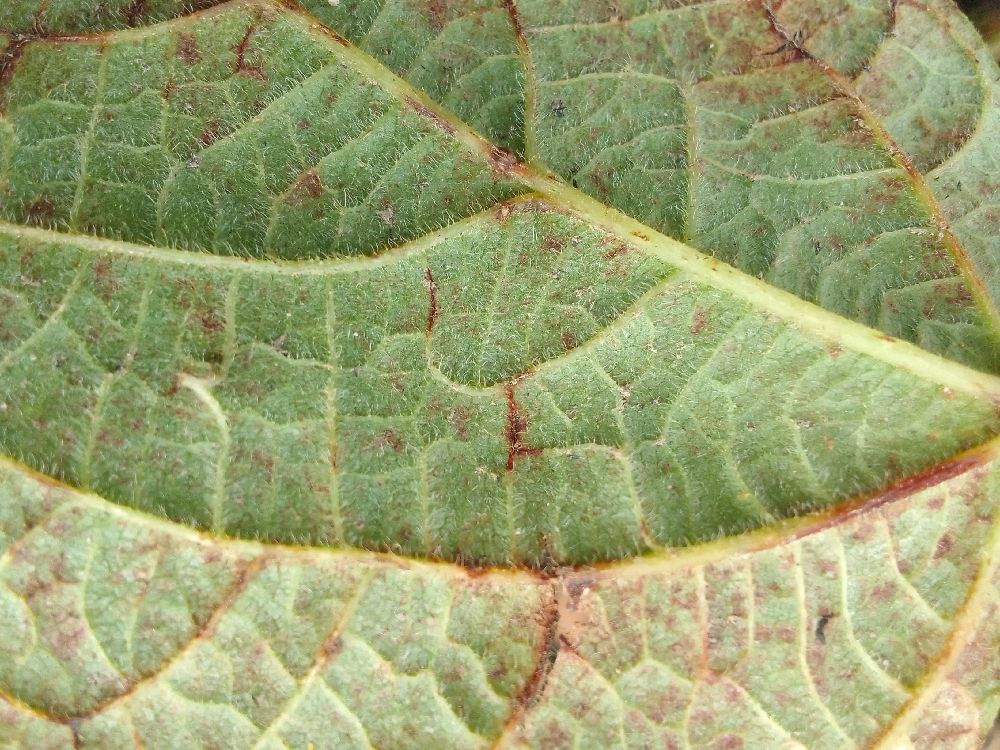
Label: anthracnose